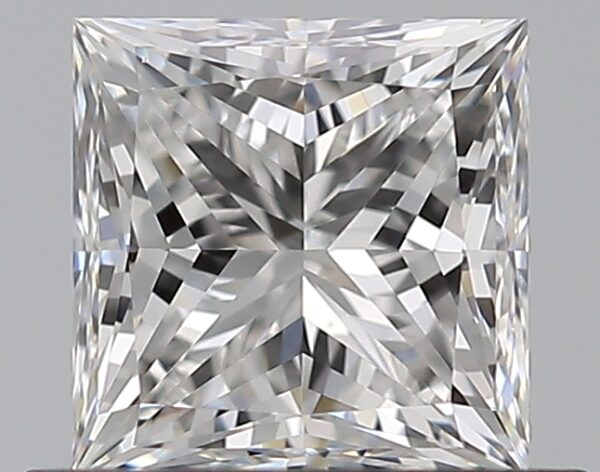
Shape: princess
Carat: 0.73
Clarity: VVS1
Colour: F
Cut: EX
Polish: EX
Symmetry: EX
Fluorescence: N
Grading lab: GIA
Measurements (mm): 4.8 x 4.76 x 3.52